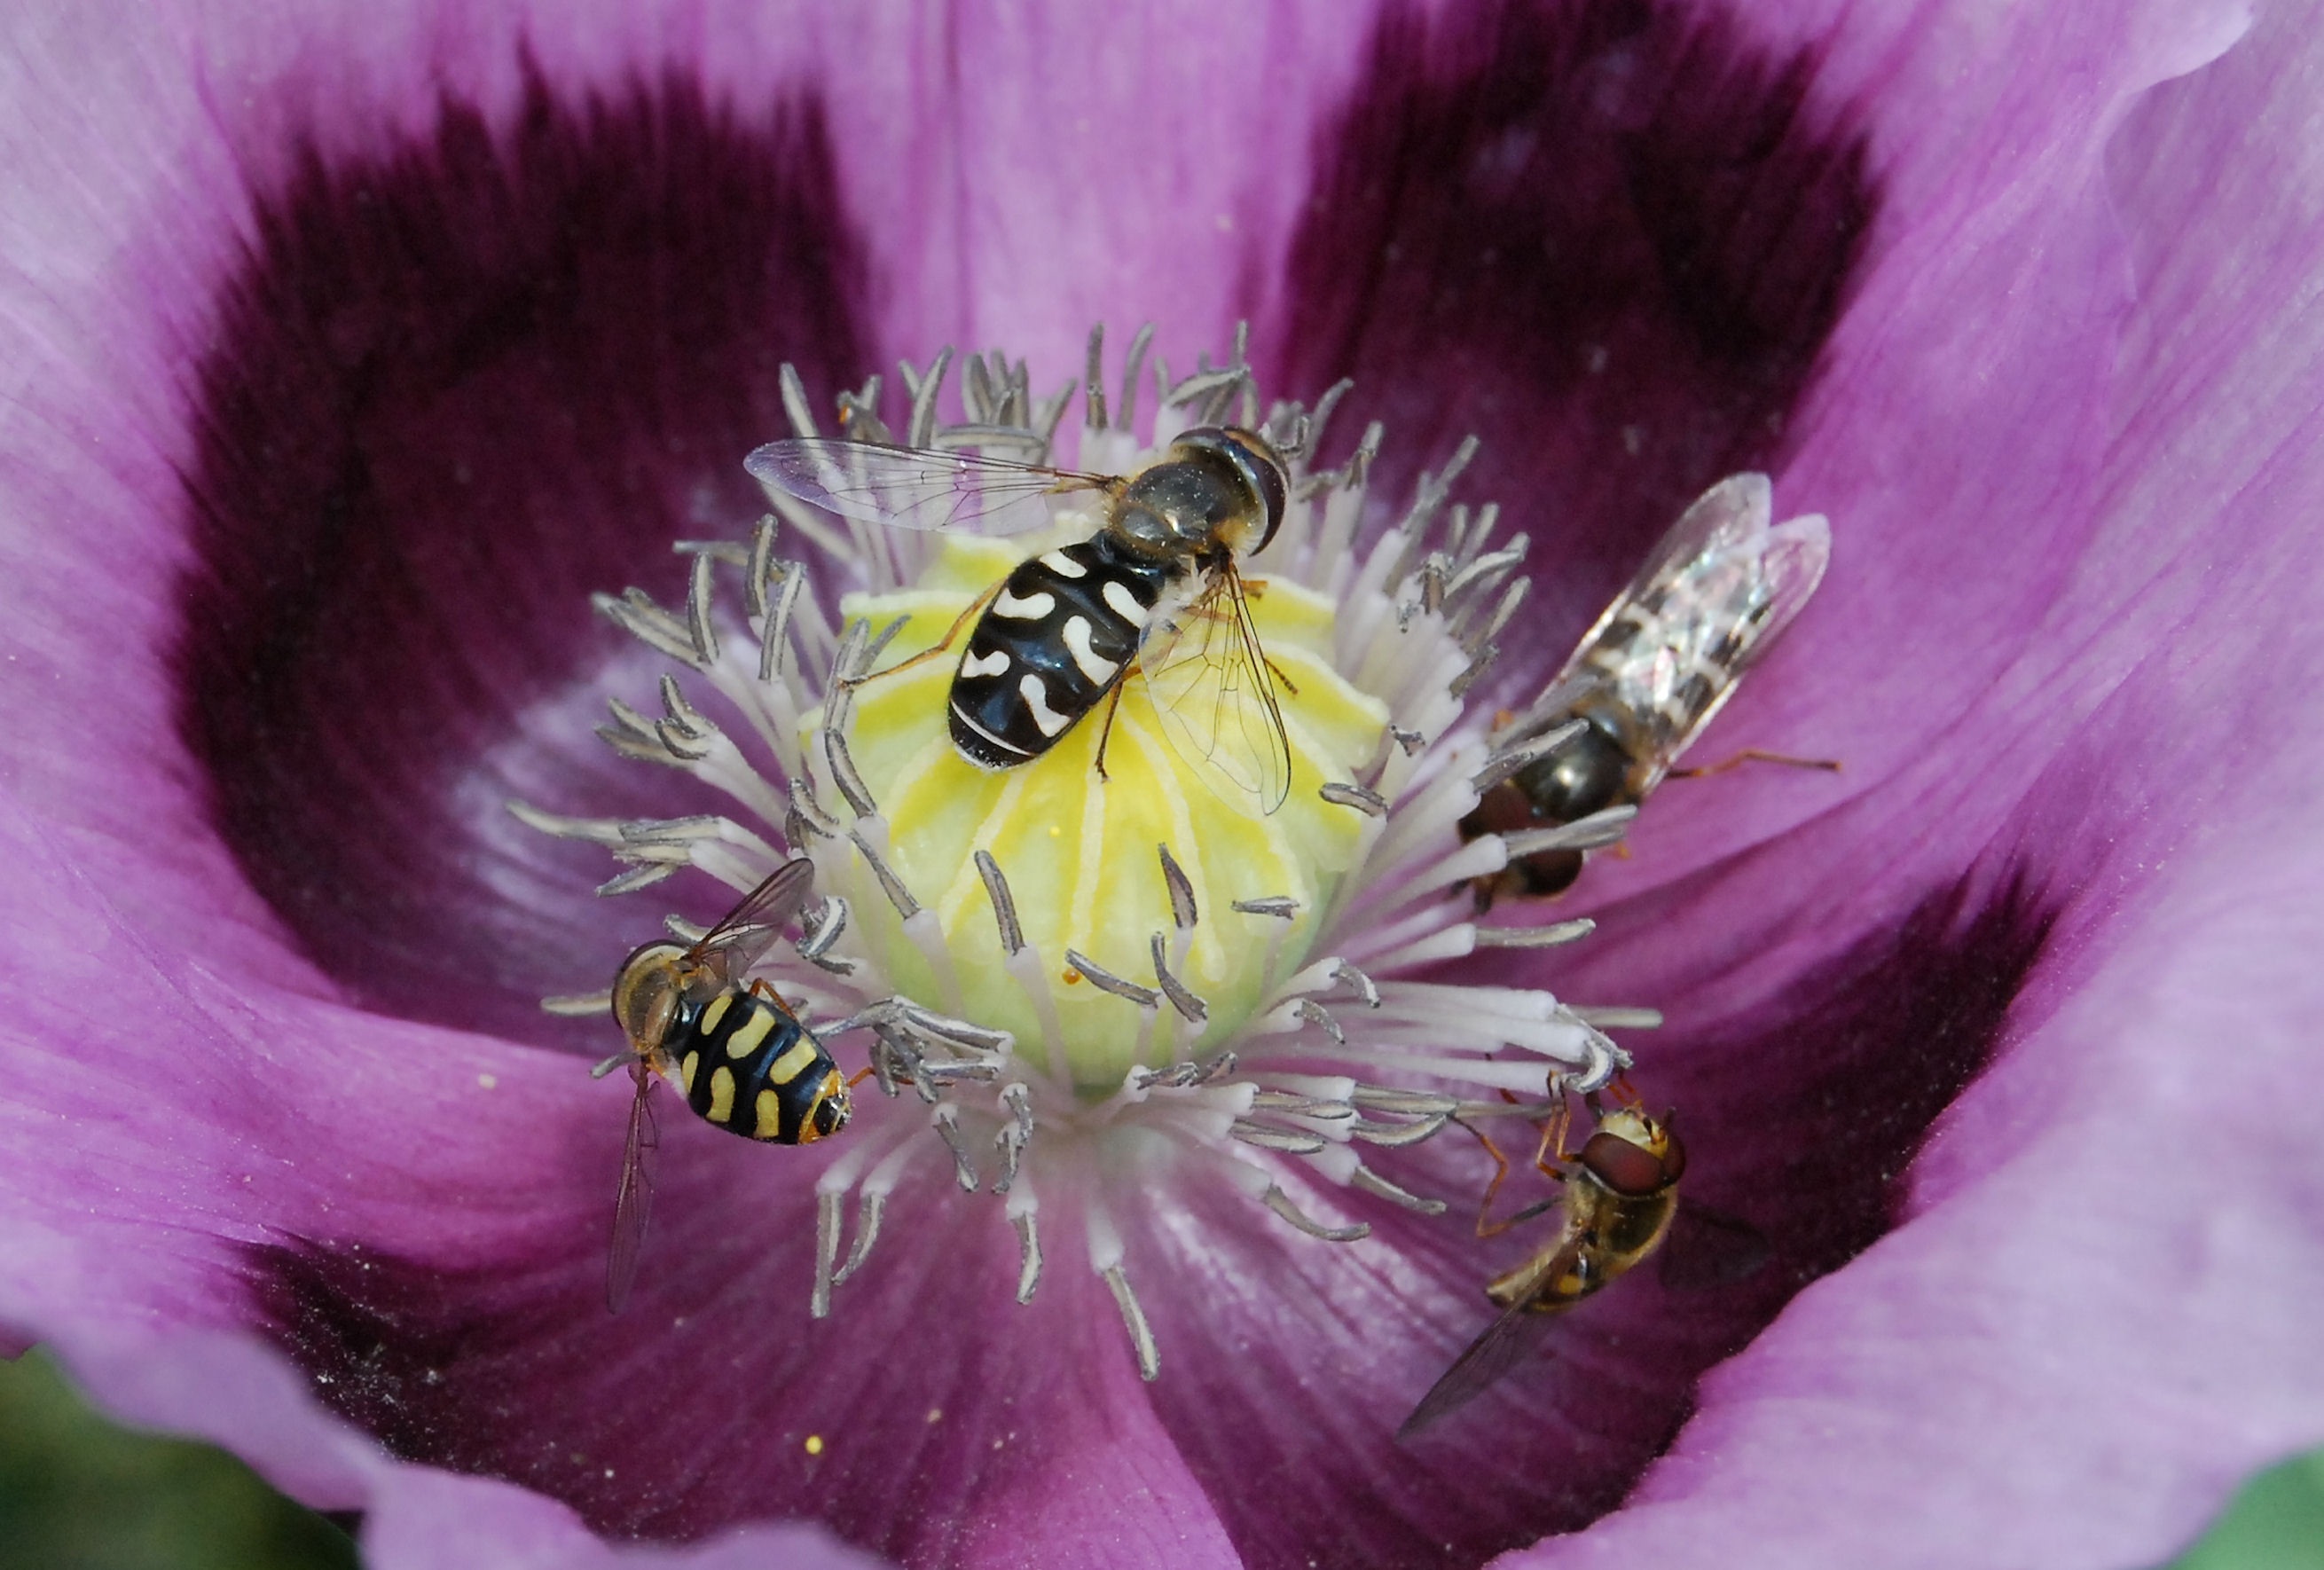
blossom, plant, photography, flower, petal, pollen, insect, flora, fauna, invertebrate, close up, hoverfly, wings, bee, bumblebee, nectar, macro photography, flowering plant, honey bee, hover fly, land plant, membrane winged insect